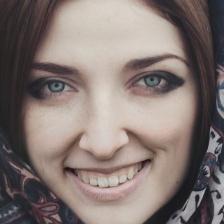
Label: faces